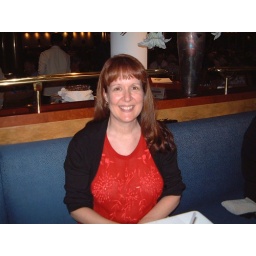
Deborah in red dress